British Rail Class 170

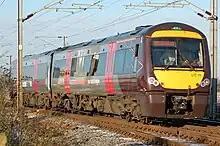
CrossCountry Class 170 (first livery and refurbishment) at Great Shelford in December 2010

CrossCountry currently operates 29 Class 170 Turbostars (seven two-car and 22 three-car) on services between Cardiff Central and Nottingham, and between Birmingham, Leicester, and Stansted Airport. After having been acquired from Central Trains in 2007 (as 13 two-car and 16 three-car units, but since reconfigured - see below), these units were refurbished in 2008, with the then-three-car units repainted at Marcroft Engineering, Stoke-on-Trent, the then-two-car units at EWS' Toton depot and the interiors done by Transys Projects, Clacton-on-Sea including the fitting of first-class seating to the Class 170/5s and 170/6s.